Erechthias indicans

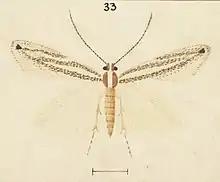
Illustration of female "E. indicans"

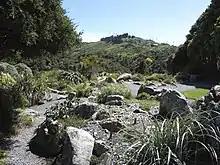
Ōtari-Wilton's Bush

This species is endemic to New Zealand. This species has been observed in Karori, Wellington and in Ōtari-Wilton's Bush.